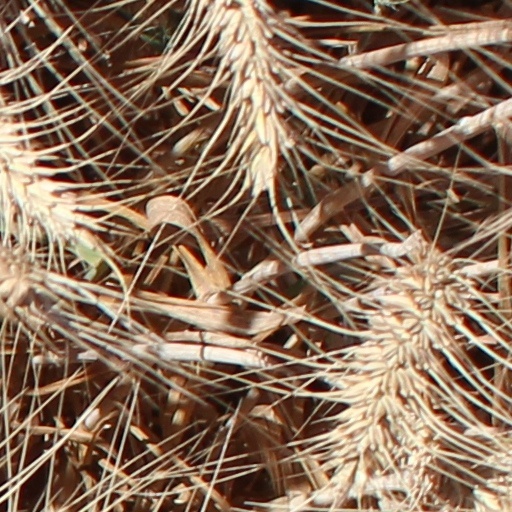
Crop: wheat